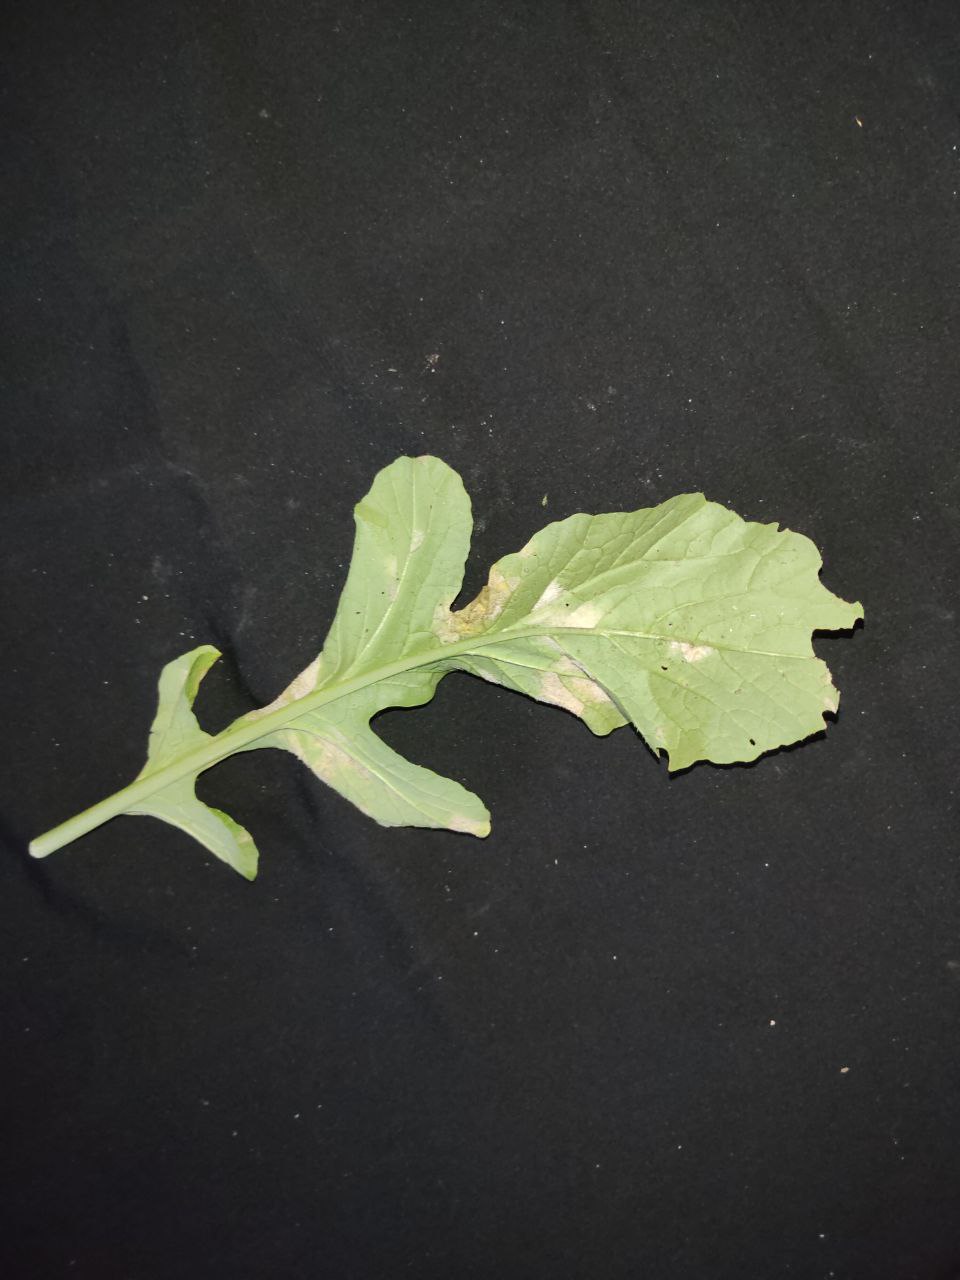
Label: Mosaic virus